Elias de Barjols

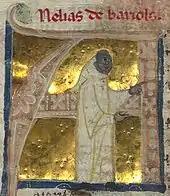
"N'Elias de Bariols" (red text) portrayed as a one of the bridge-building brothers

Elias de Barjols (fl. 1191–1230) was a bourgeois Aquitainian troubadour who established himself in Provence and retired a monk. Eleven of his lyrics survive, but none of his music.